Claude Montal

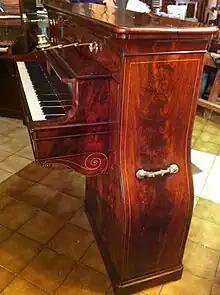
Early Montal upright piano

At the age of 30, Montal left the Institute and set off to make his living as an independent piano technician. He soon branched out into other areas, teaching classes in piano tuning at a piano store, and buying, repairing, and reselling used instruments. His tuning classes became the basis for a short book about tuning, "Abrégé de l'Art d'accorder soi-même son piano" (Brief version of the Art of Tuning Your Piano Yourself). This he sold at the Great Paris Exposition of 1834, and two years later expanded it into a much longer, more detailed work, published under the same name. In this expanded book, he covered a wide range of topics, including repairs and the history of the piano. Meanwhile, his piano-repair business had evolved into the manufacture of new pianos. He began with one helper in 1833, and by 1839 he had 13 employees and had completed 175 instruments. In 1844, he was making 90 pianos a year.